My Mother Is An Arb

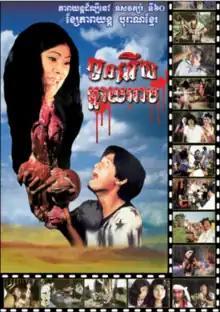
The Cambodian film poster.

My Mother Is Arb (UNGEGN: ; , also known as "Krasue Mom") is a Cambodian horror film.